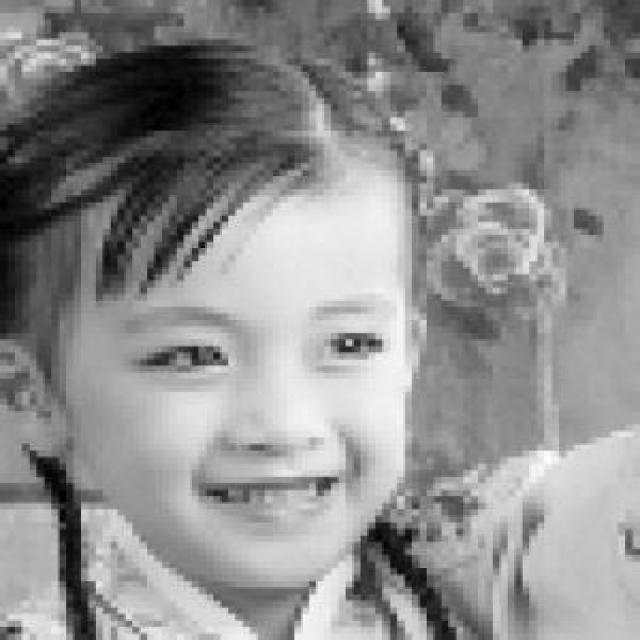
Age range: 0-12